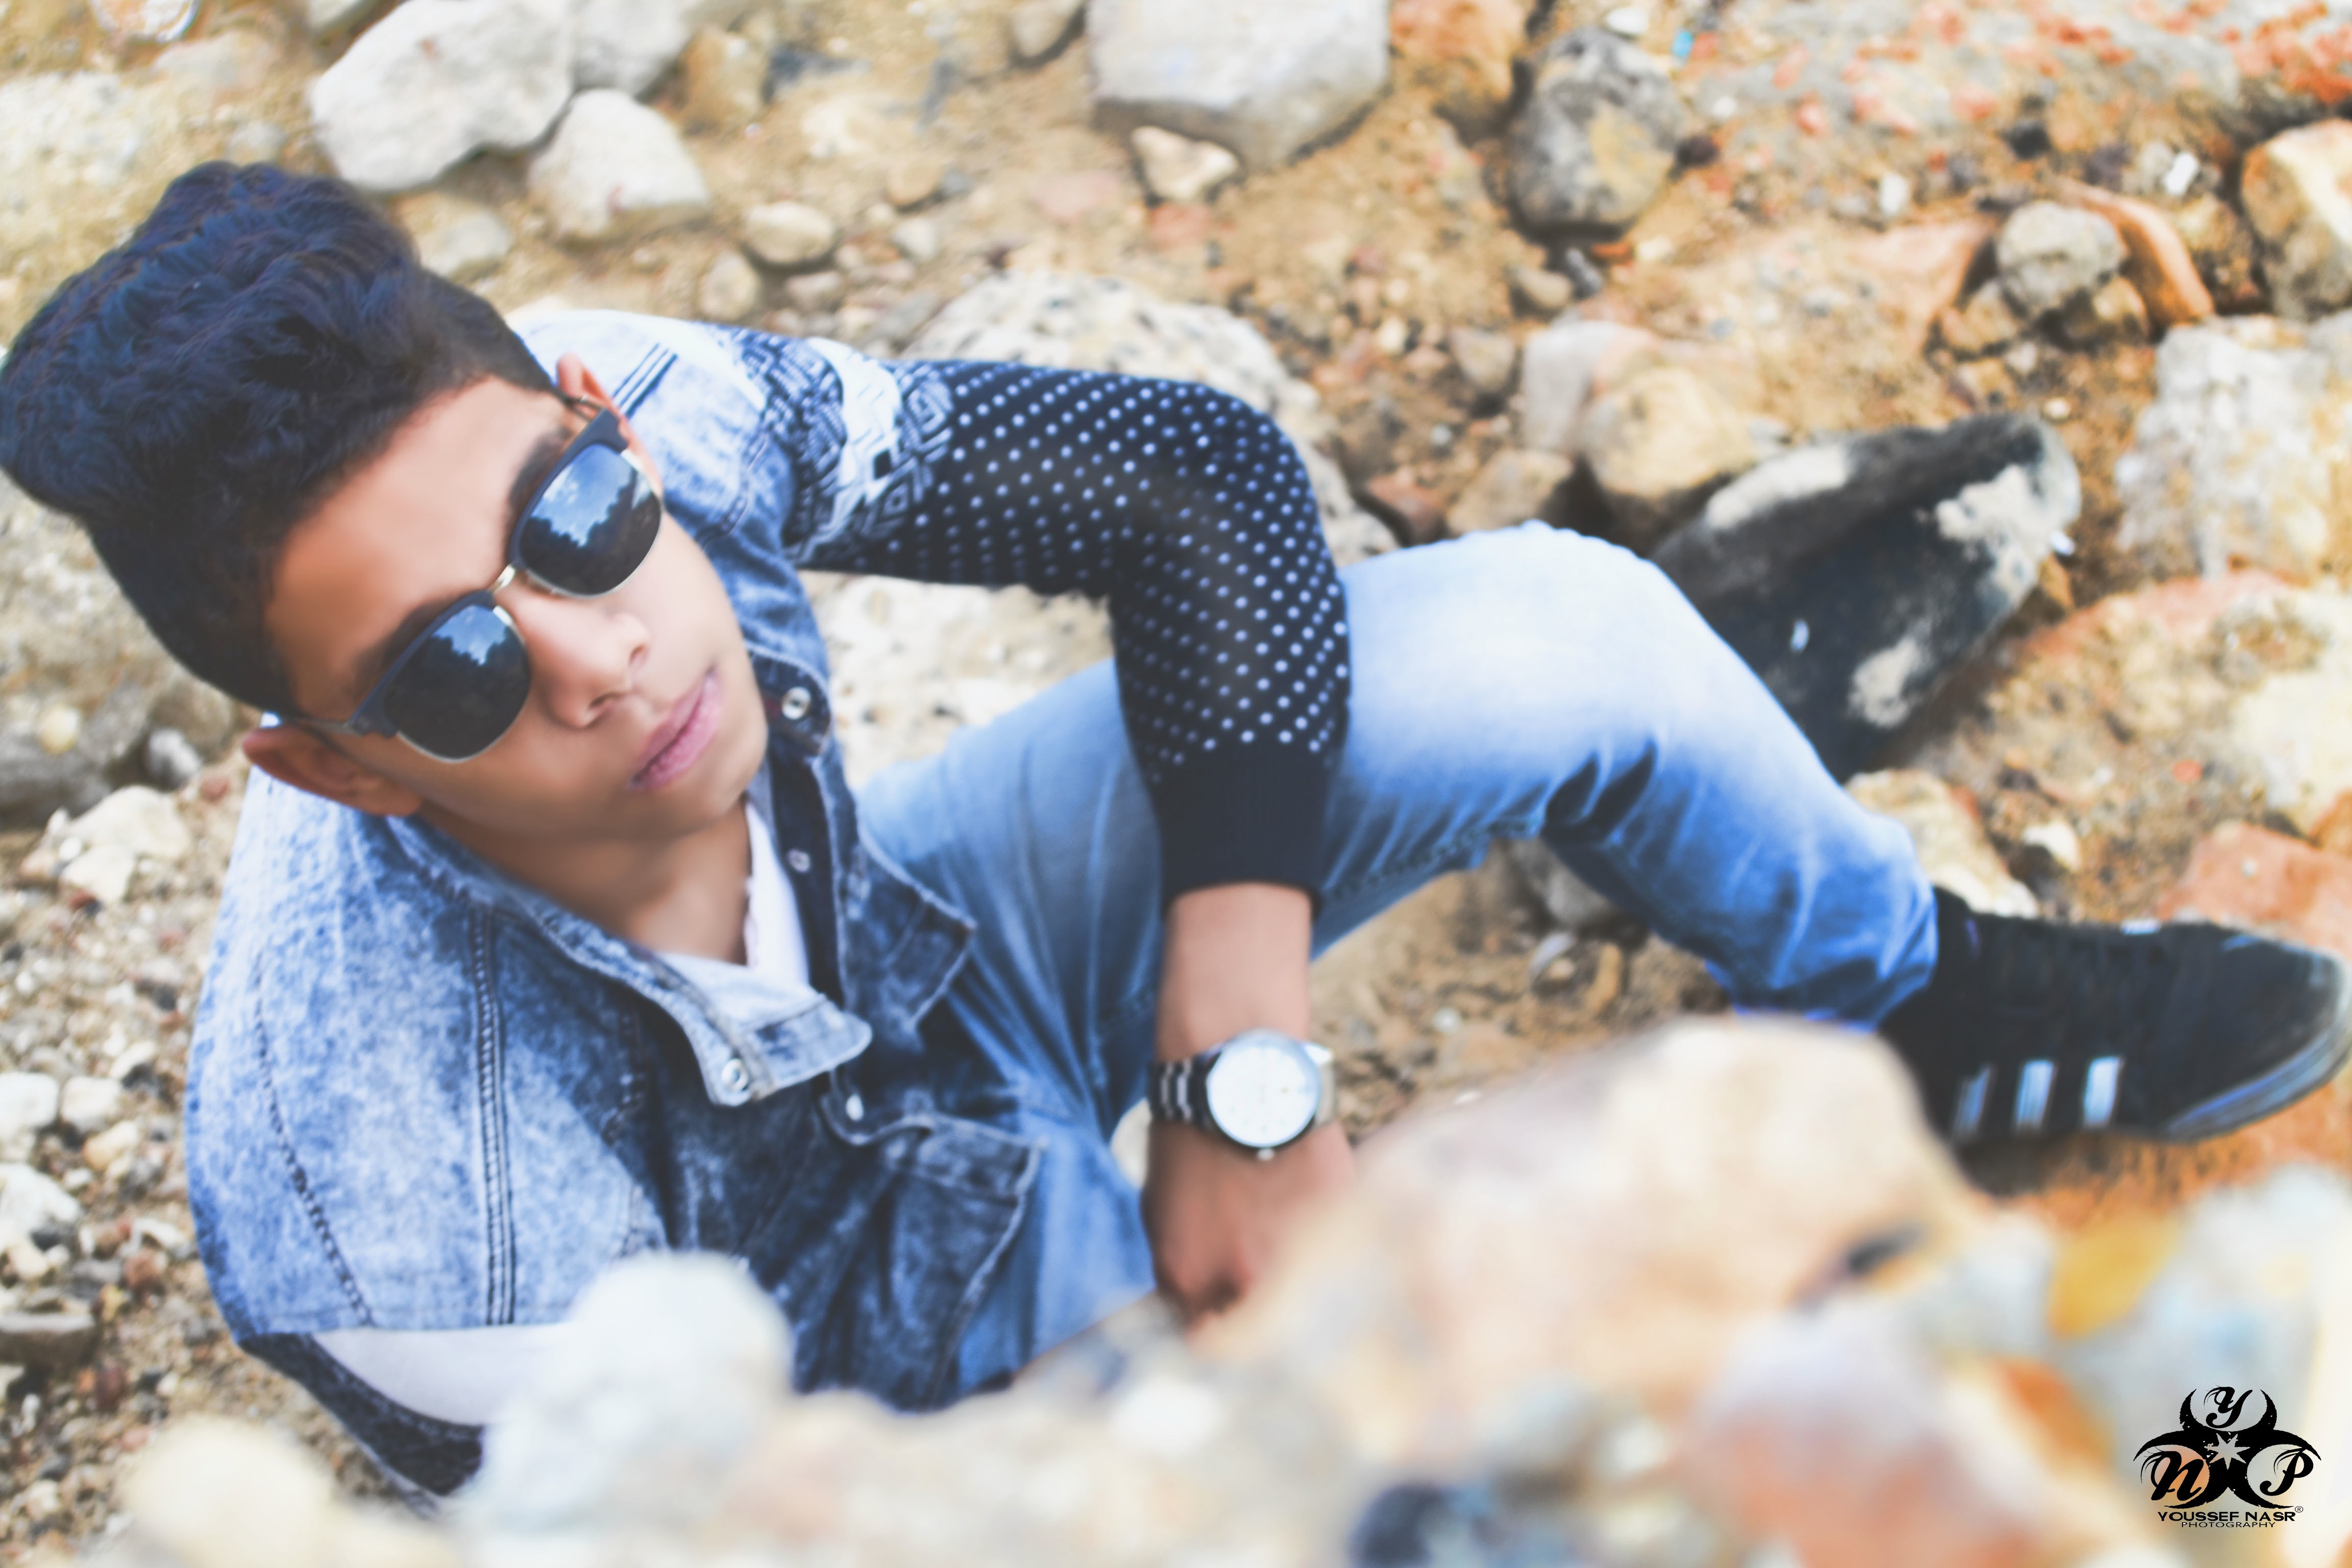
person, photography, spring, fashion, blue, season, photograph, beauty, photo shoot